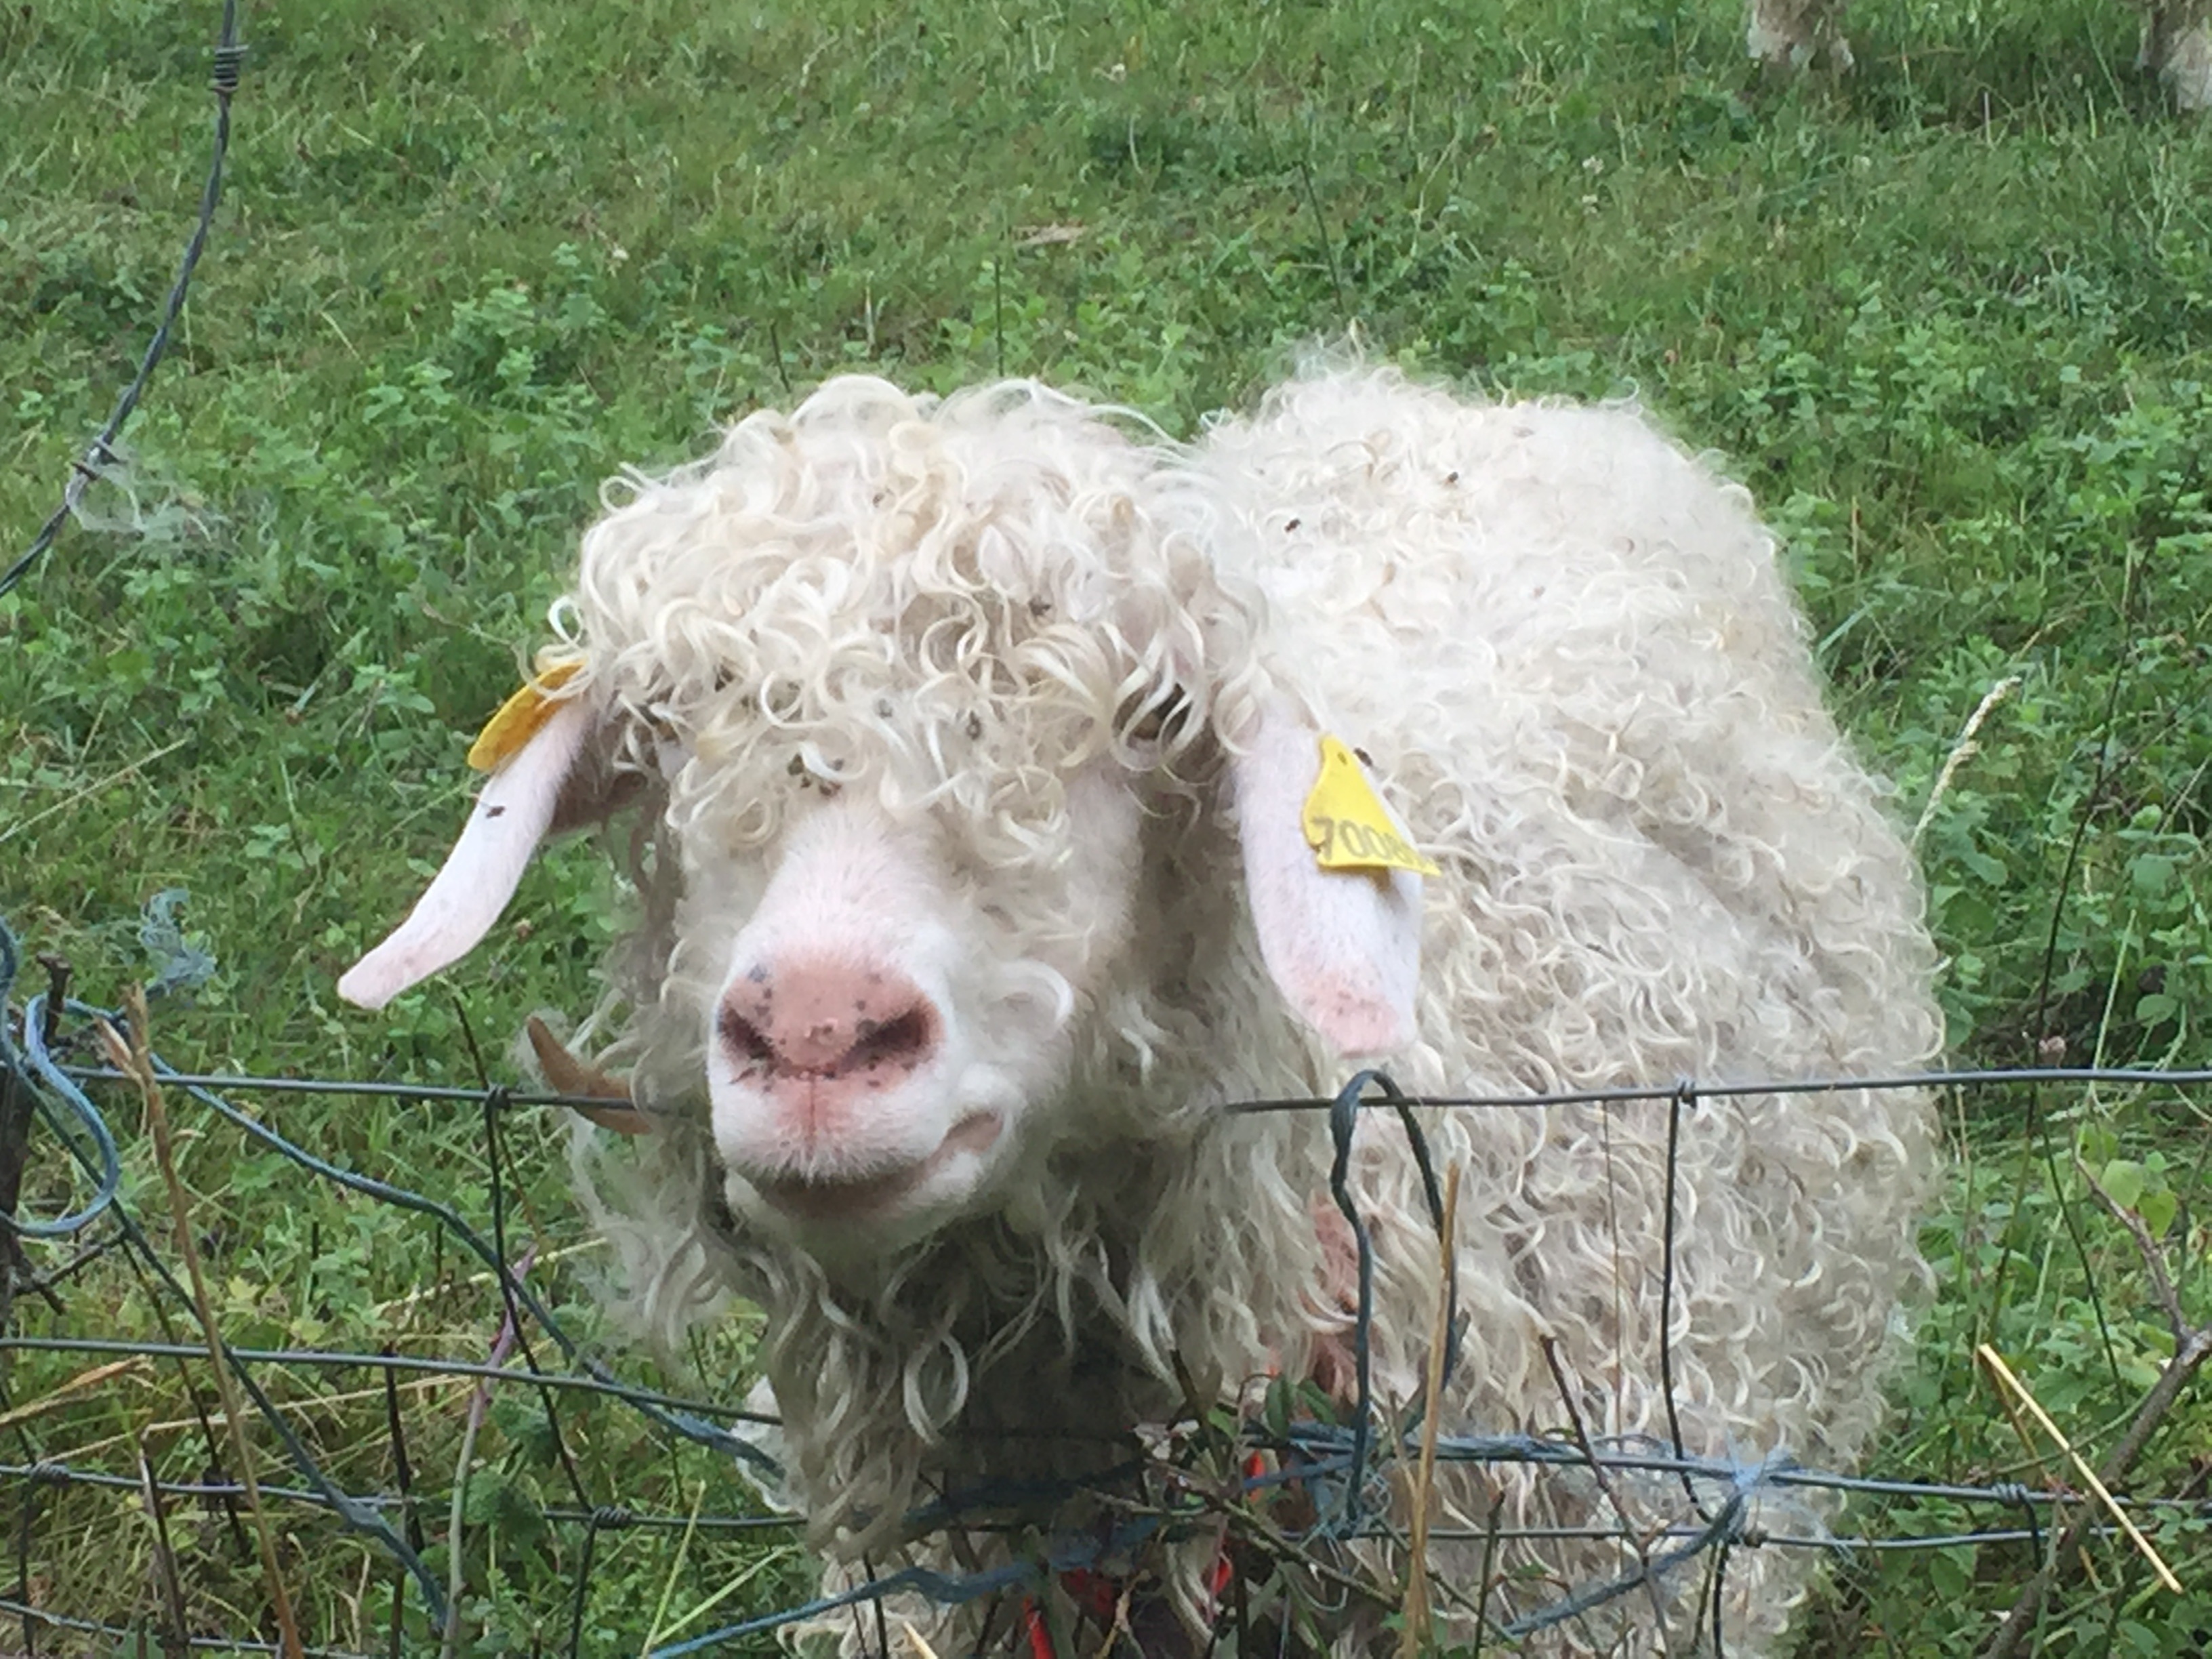
farm, meadow, france, pasture, grazing, sheep, mammal, agriculture, vertebrate, sheeps, cattle like mammal, cow goat family